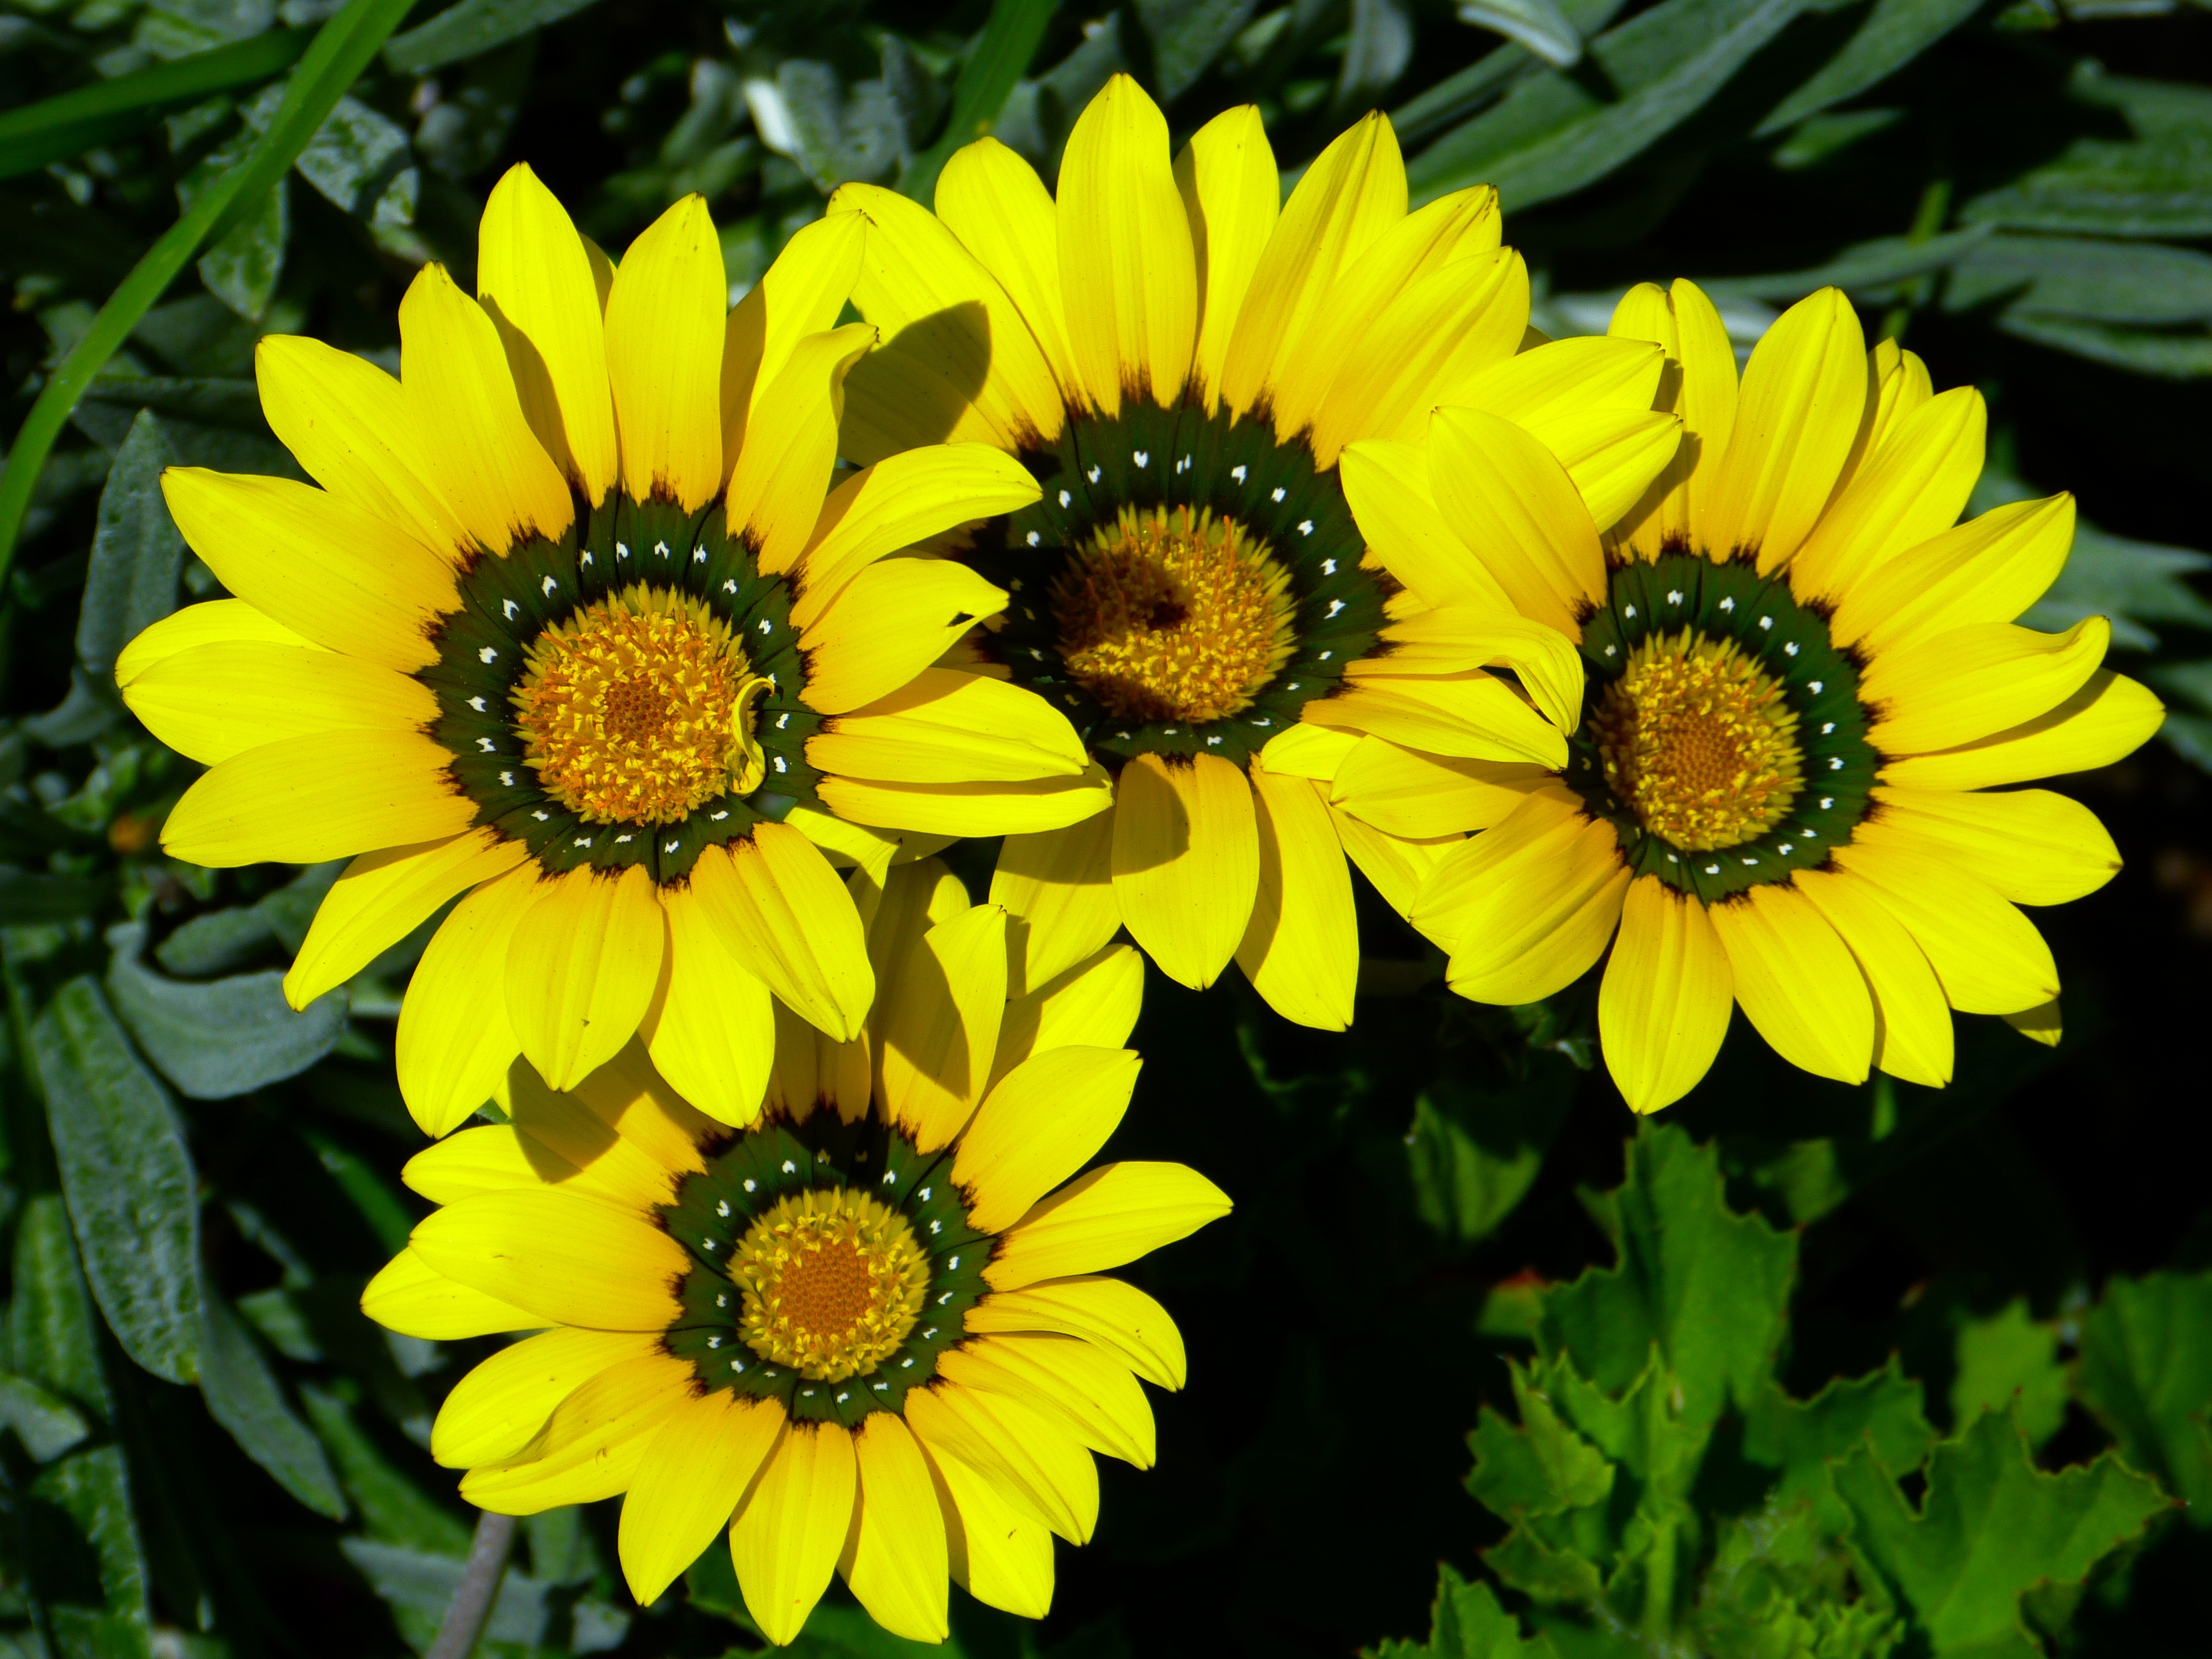
plant, field, flower, petal, bloom, yellow, flora, sunflower, flowers, osteospermum, composites, flowering plant, daisy family, cape basket, cape daisies, sunflower seed, paternoster shrub, annual plant, land plant